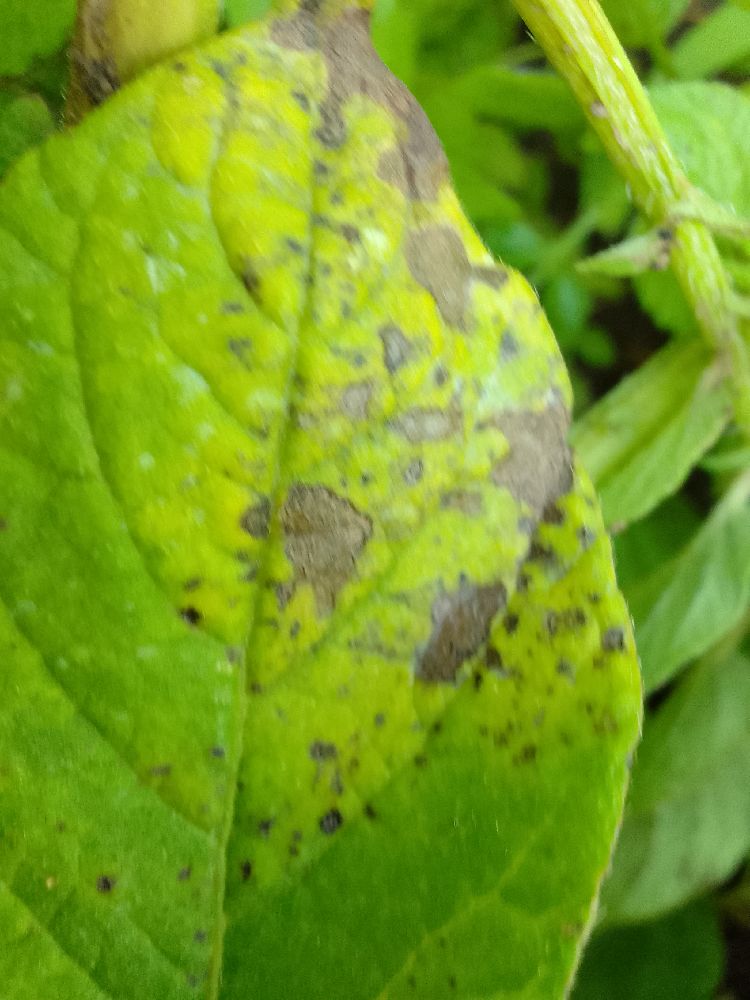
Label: Early blight